Mike Schwartz (activist)

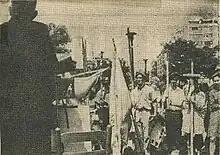
Michael Schwartz (fourth from right) listening to L Brent Bozell Jr speak at the rally at GW Circle on June 6, 1970

When the US Catholic Bishops on April 22, 1970 officially avoided active leadership in dealing with the incremental legalization of abortion in CA, NY and DC, L. Brent Bozell Jr. announced that, as the Second Vatican Council or Vatican II had recommended, it was time for some of the laity to initiate serious Catholic Action, so Bozell scheduled his Catholic Action for June 6, 1970. Students, like Michael's group from Dallas, Triumph (magazine) staff and contributing writers, together with families and subscribers from the Washington Metro area, New England and various other States came to Washington, DC and met at St Stephen Catholic Church on Pennsylvania Avenue for Mass (liturgy), then gathered on George Washington Circle for a rally afterwards. Photos of the event included L. Brent Bozell Jr., Chris and Ann Bozell, Michael Schwartz and others at this Lay Catholic Action in front page headline and other news articles on June 6 and 7, 1970 in the Evening edition of The Washington Star and the Sunday edition of The Washington Post.